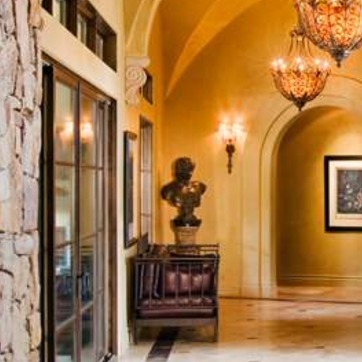
Material: ceramic